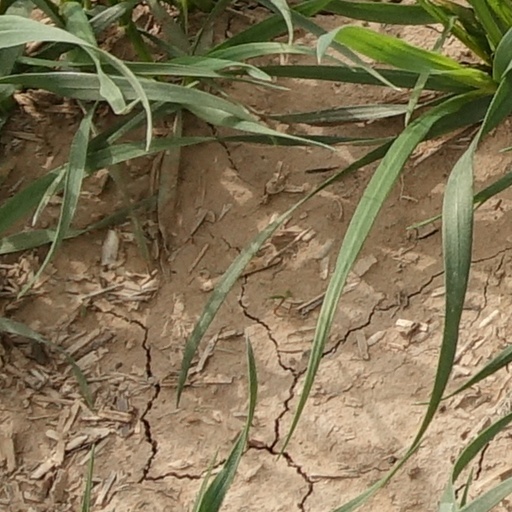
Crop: wheat